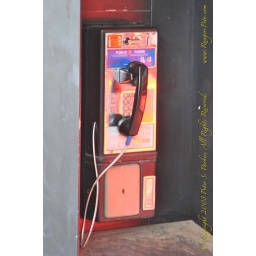
Walking around downtown Covina, I came across the light from a sign reflecting on a phone at dusk.